Stolpersteine in Ústí nad Labem Region

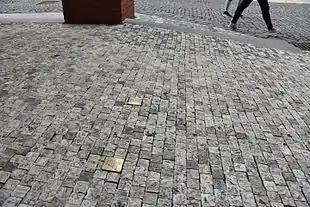
Stolpersteine for Hugo Löbl and Heinrich Lederer in Teplice

The Stolpersteine in the Ústí nad Labem Region lists the Stolpersteine in the Ústí nad Labem Region in the north-west of the Czech Republic. Stolpersteine is the German name for stumbling blocks collocated all over Europe by German artist Gunter Demnig. They remember the fate of the Nazi victims being murdered, deported, exiled or driven to suicide.